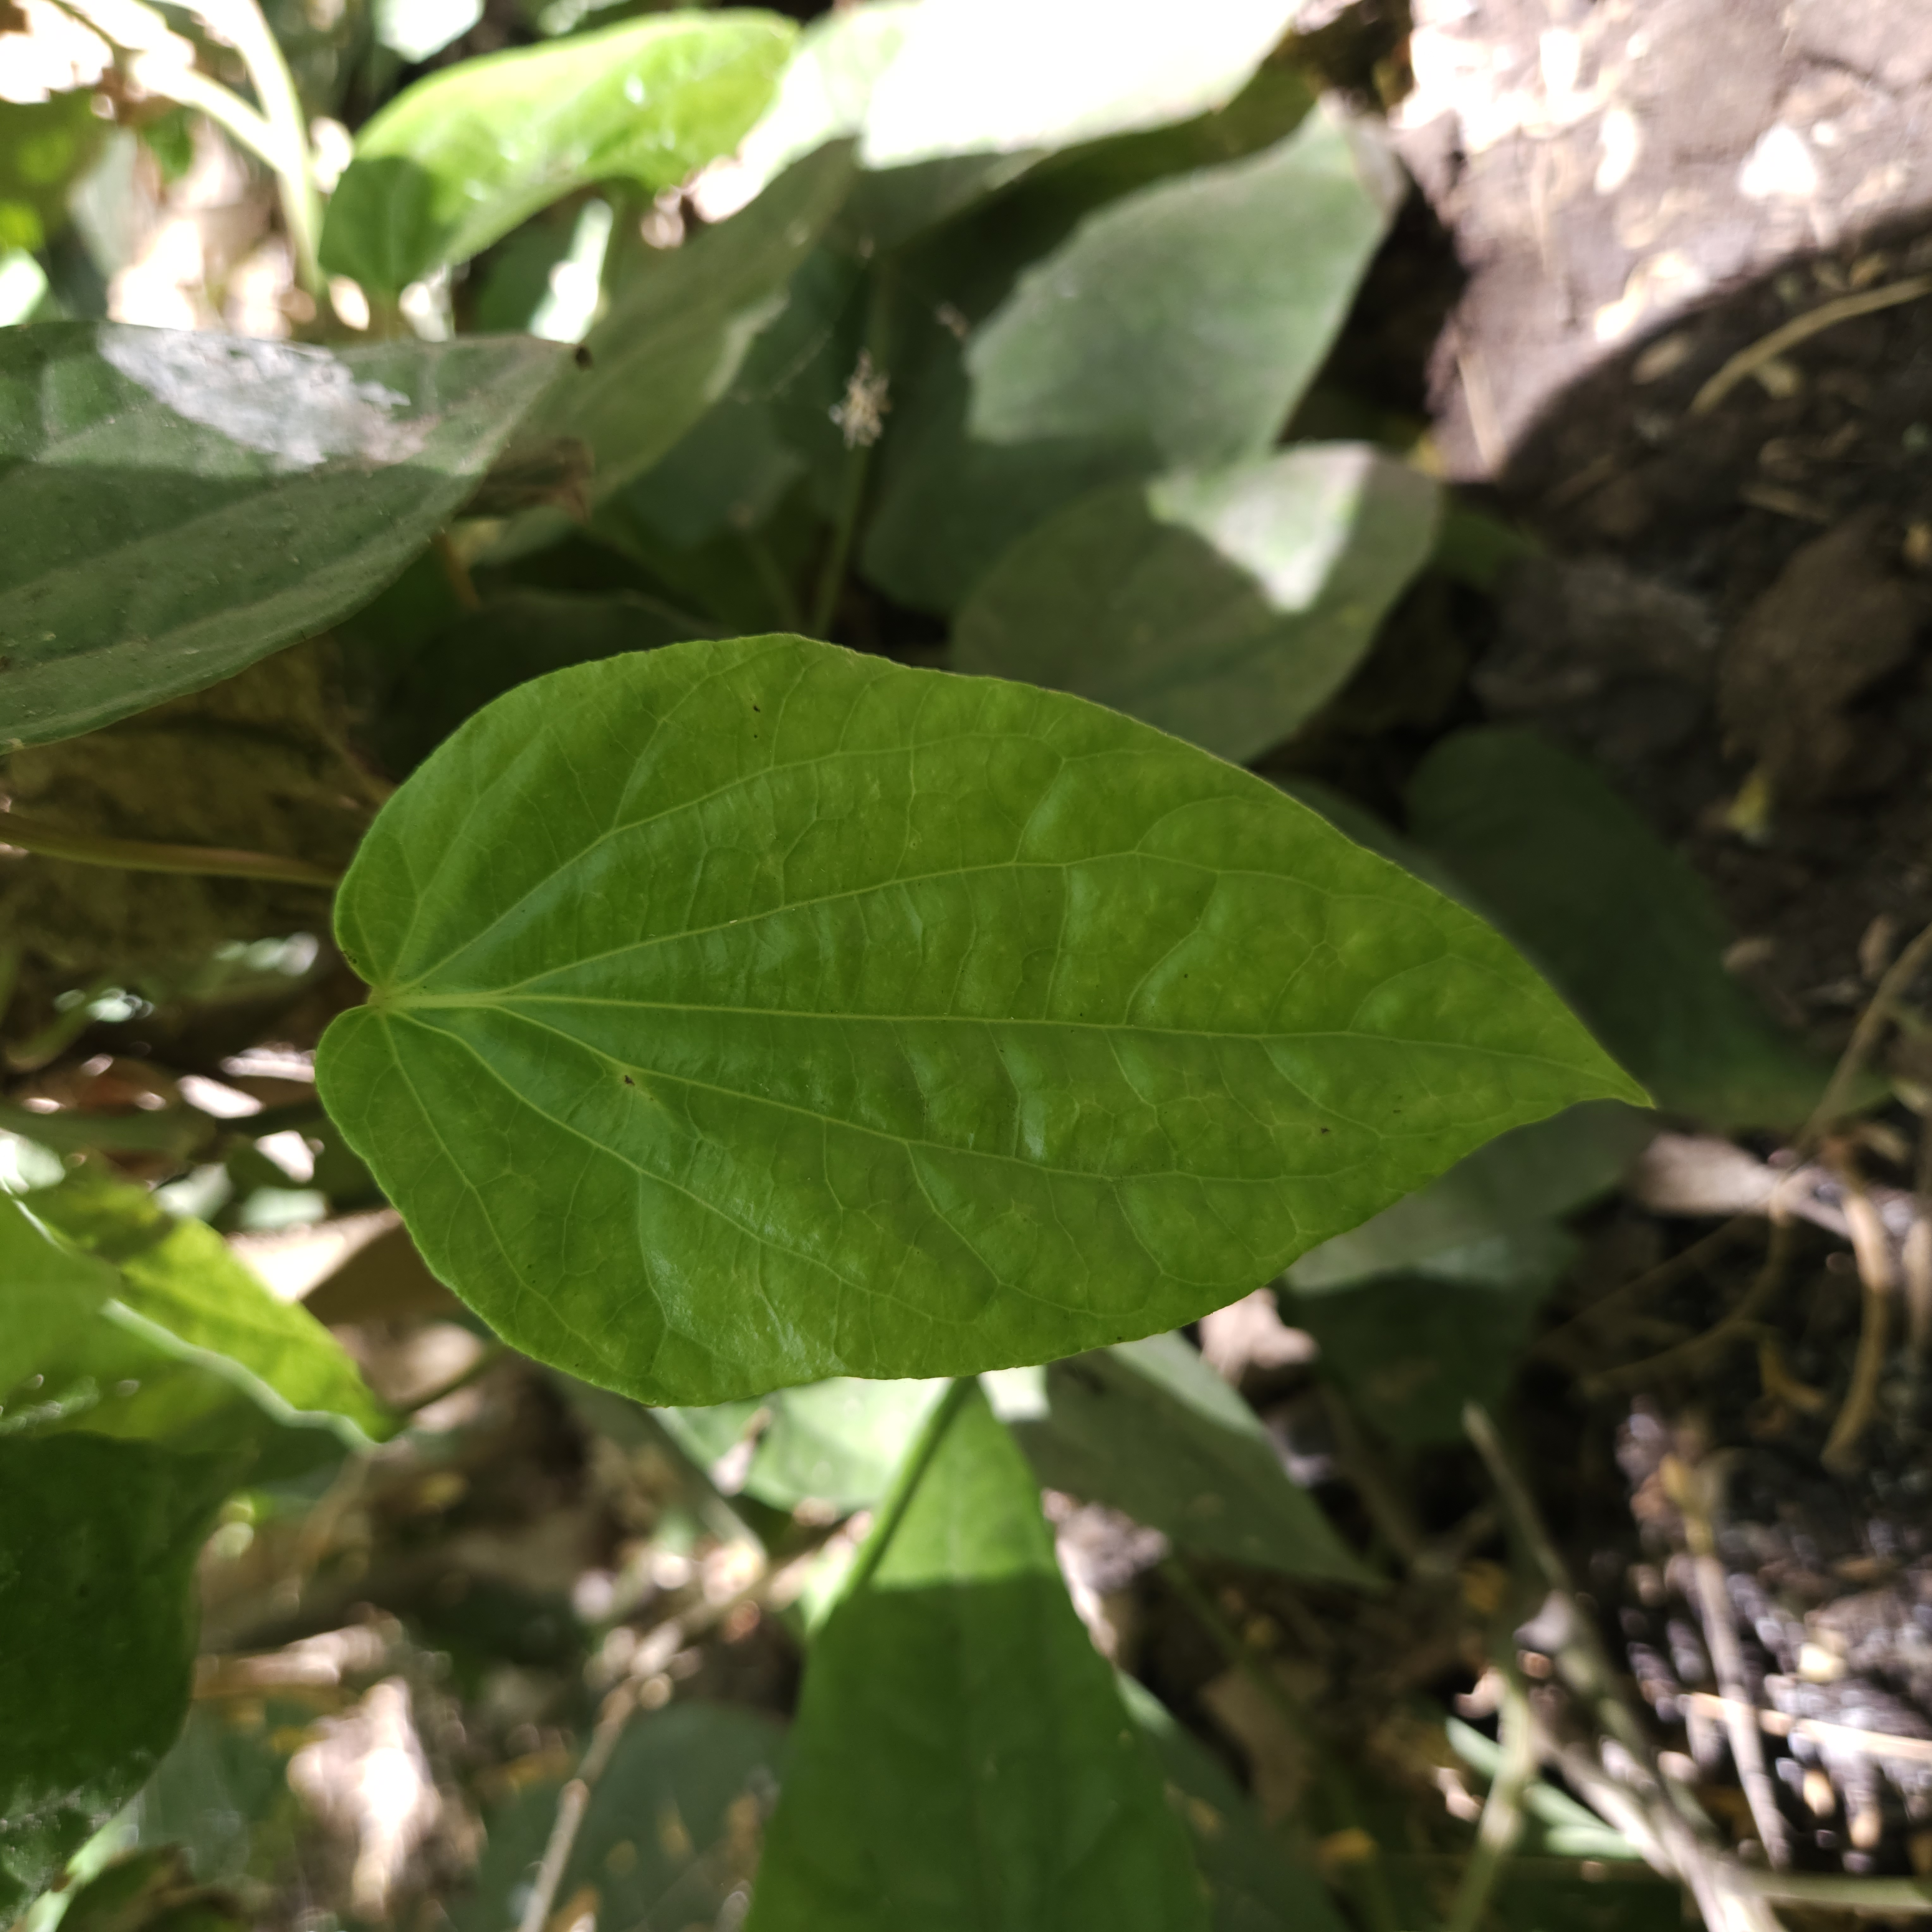
Label: Healthy